Pirates of the Caribbean (attraction)

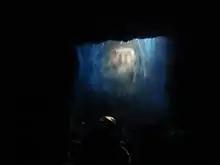
Blackbeard projection at the Magic Kingdom ride, which is no longer present.

To coincide with the release of the 2011 film "", a projection of Captain Blackbeard from the film (portrayed by original actor Ian McShane) temporarily replaced the 2006 waterfall mist projection of Davy Jones in both the Disneyland and Magic Kingdom versions of the ride, beginning on May 20, 2011.